Boku wa Imōto ni Koi o Suru

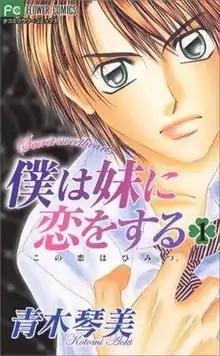
First "tankōbon" volume cover, featuring Yori Yuki

is a Japanese manga series written and illustrated by Kotomi Aoki. Originally serialized in the magazine "Shōjo Comic", its chapters were published in ten "tankōbon" volumes by Shogakukan from May 2003 to August 2005. The series focuses on fraternal twins Yori and Iku, who fall in love with one another despite being siblings.